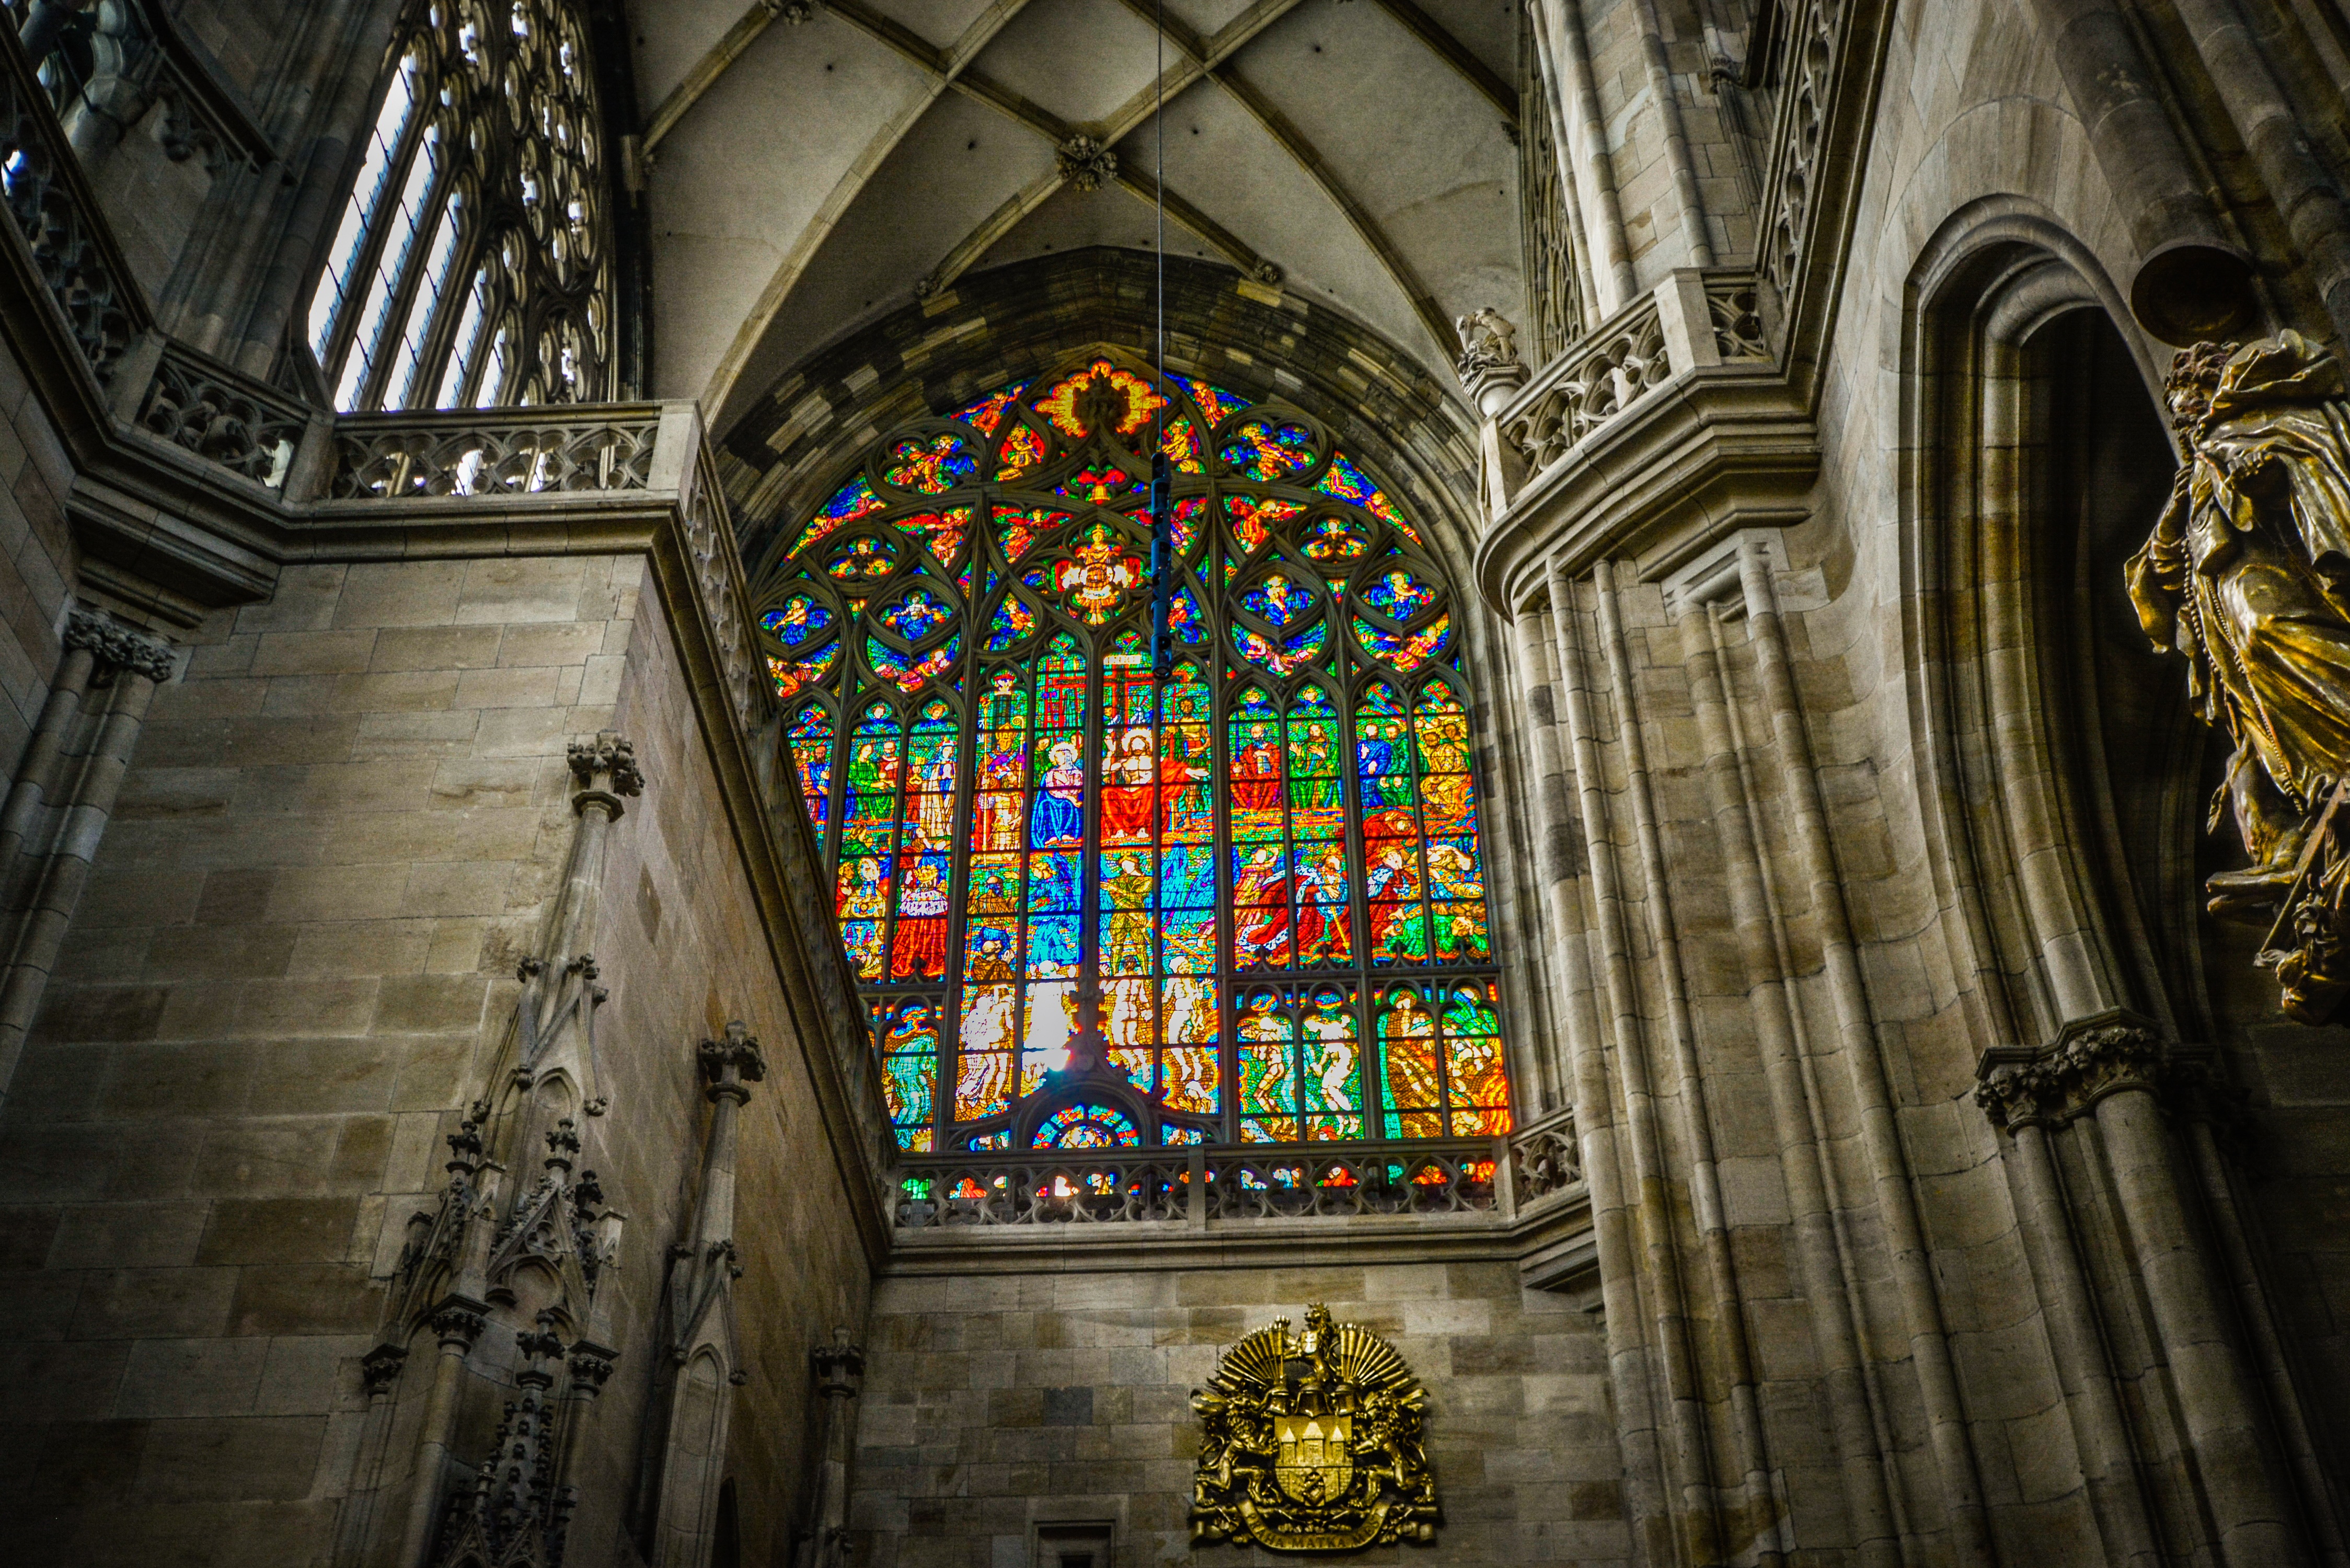
interior, window, glass, building, europe, arch, religion, church, cathedral, chapel, prague, gothic, stained glass, place of worship, pray, altar, symmetry, european, sacred, basilica, czech, vitus, gothic architecture